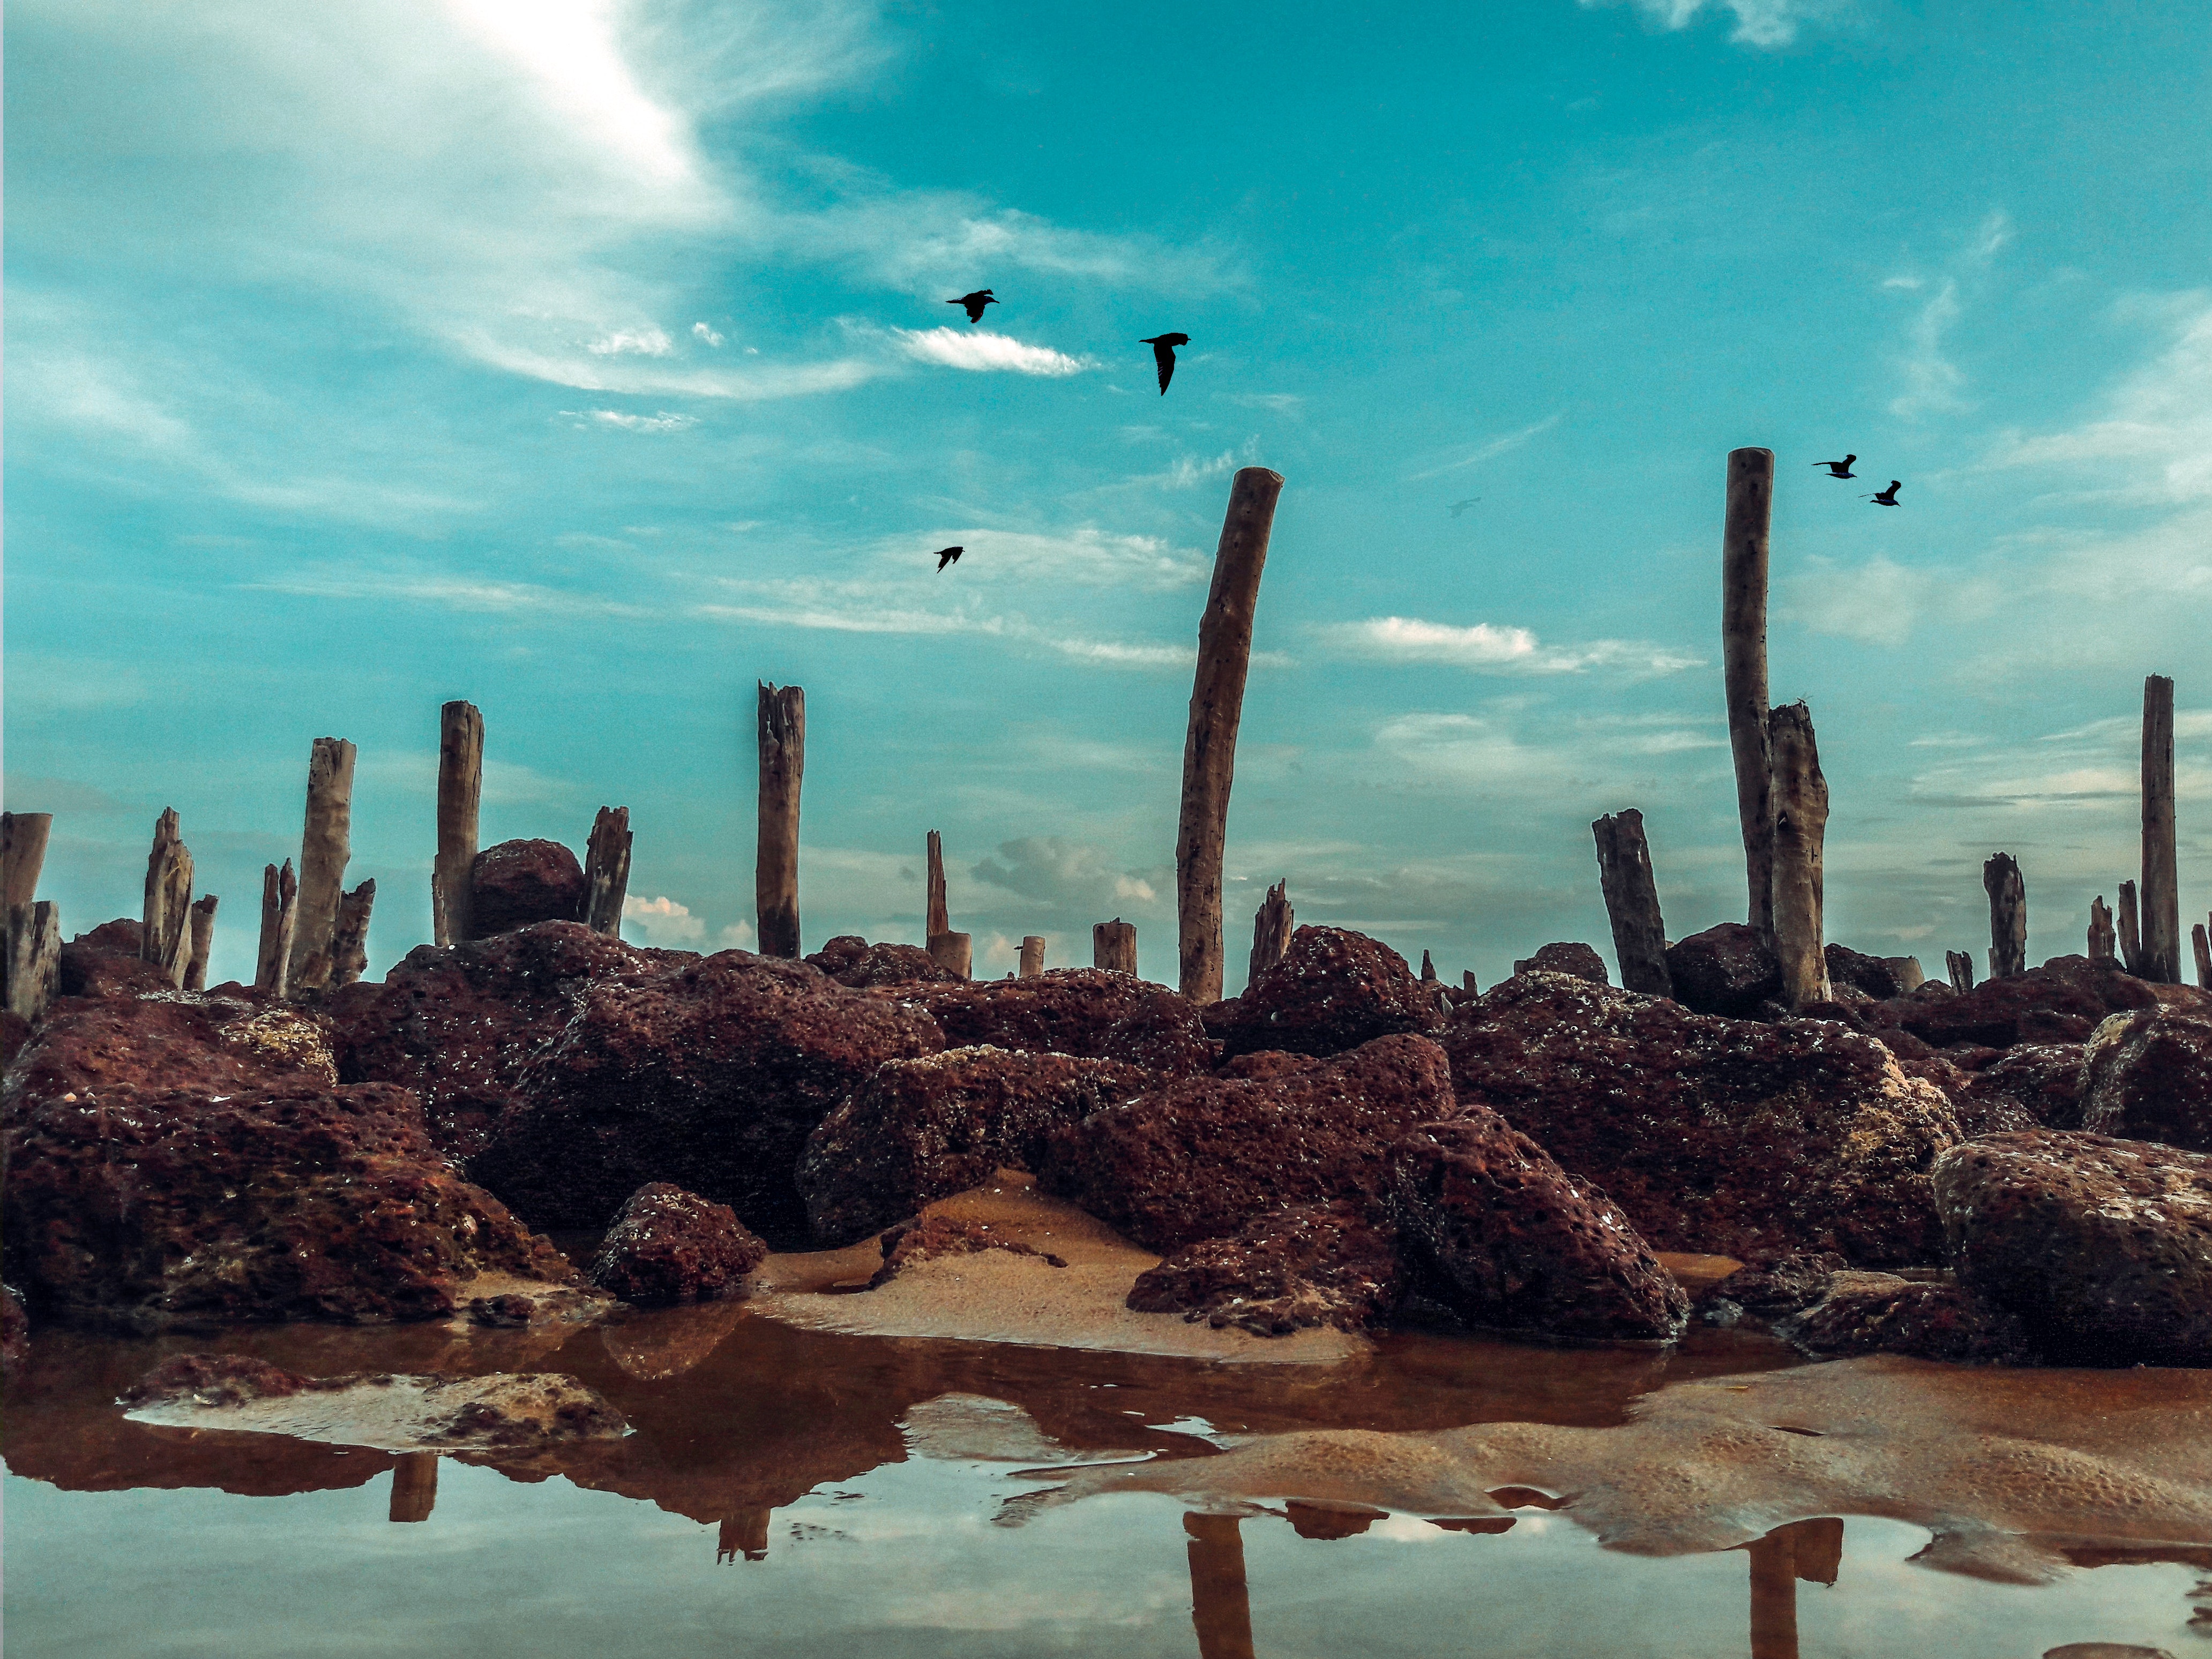
sky, saguaro, water, cloud, reflection, tree, landscape, plant, rock, adaptation, photography, sea, soil, flower, cactus, world, ocean, metal, tourism